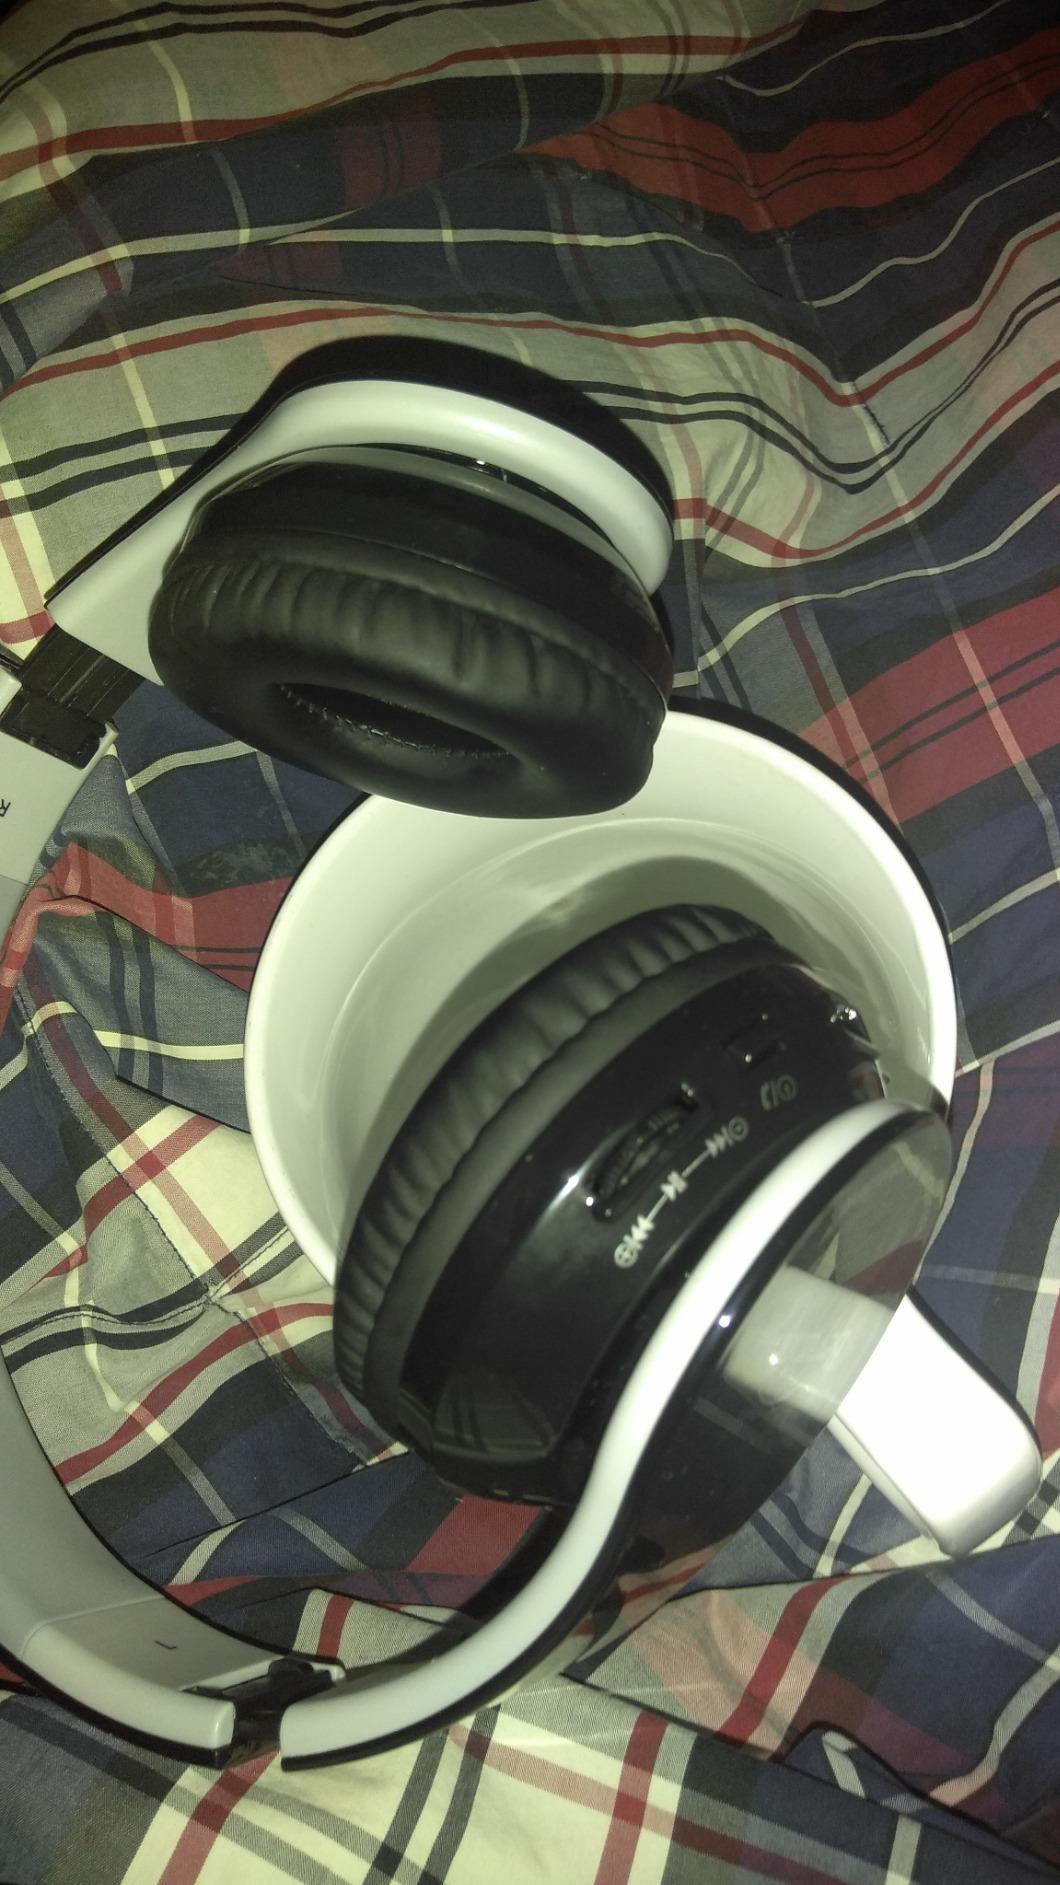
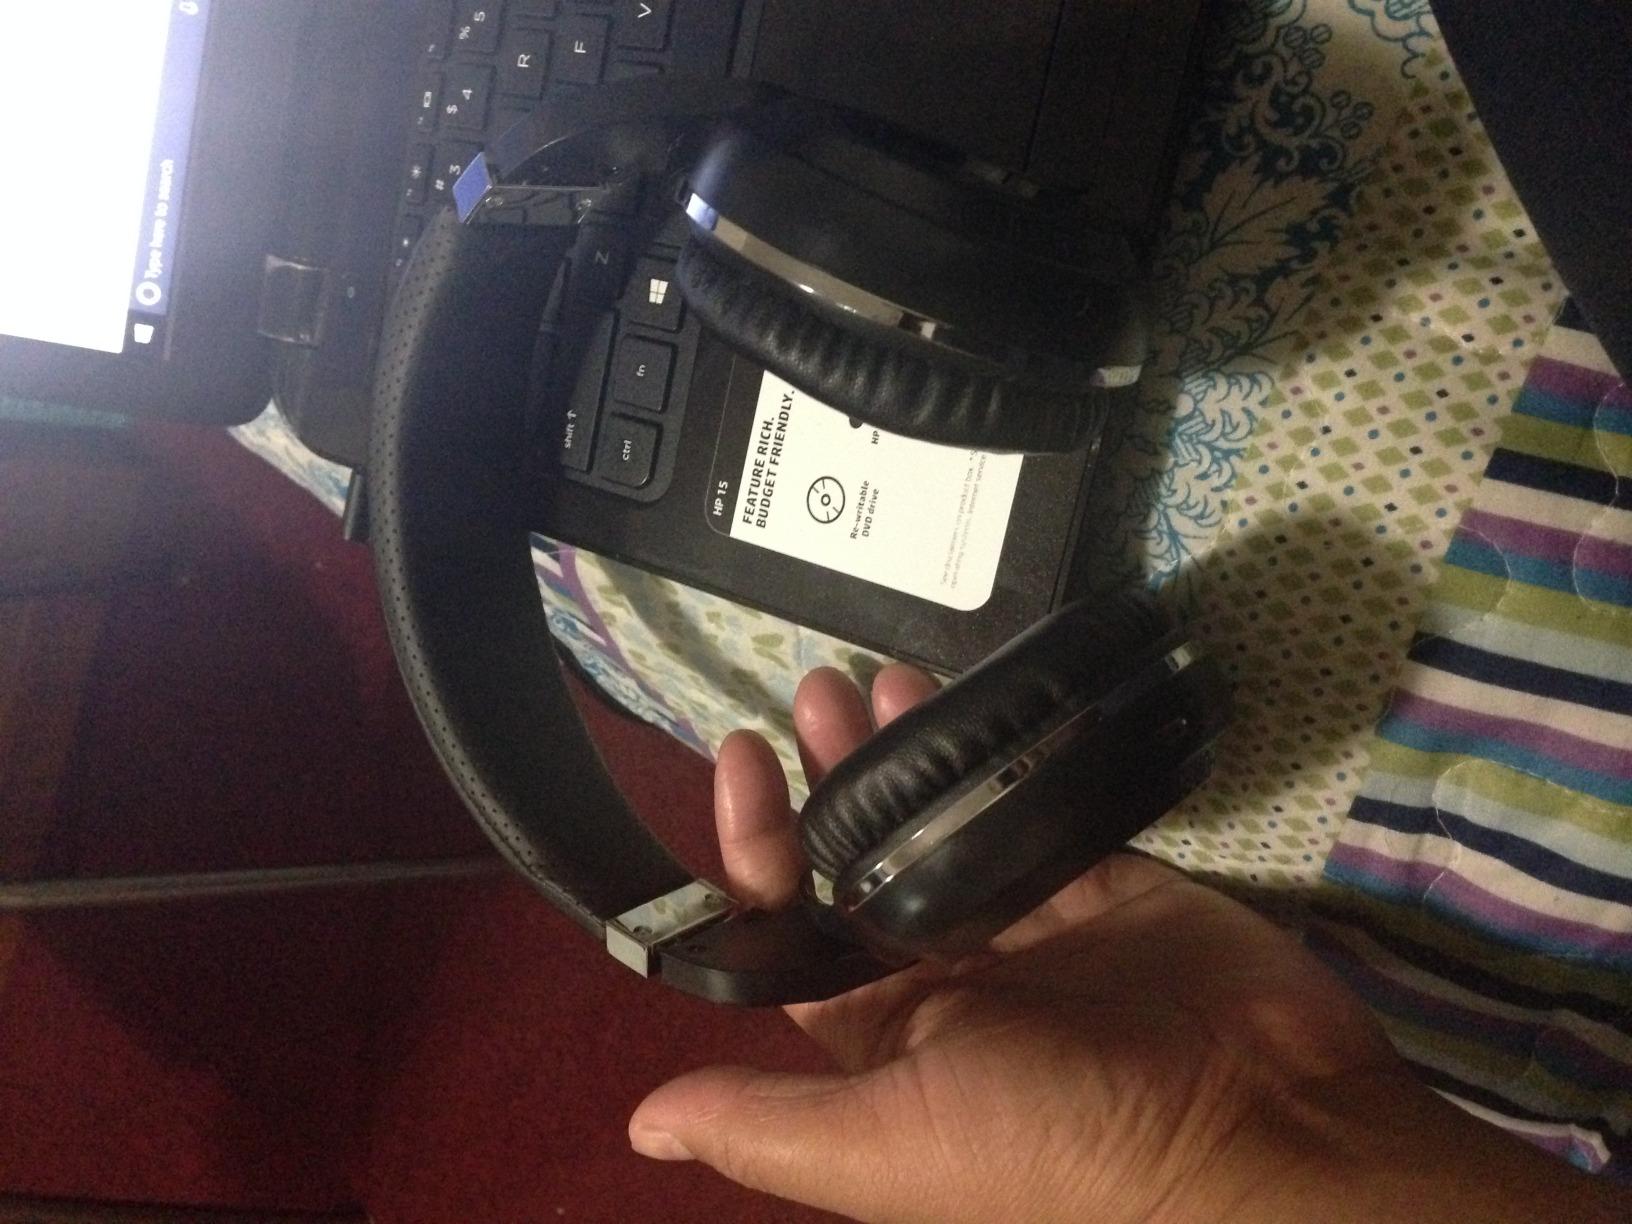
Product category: headphones
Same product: no